Goldmann Applanation Tonometer

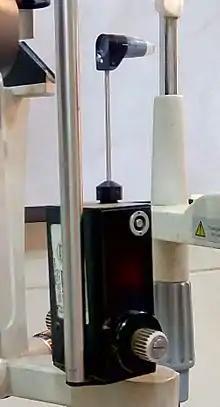
Goldmann Applanation Tonometer attached with Slit lamp biomicroscope

Goldmann Applanation Tonometer is an instrument that is based on Imbert-Fick law. It is considered to be the gold standard instrument for measurement of Intraocular pressure (IOP).